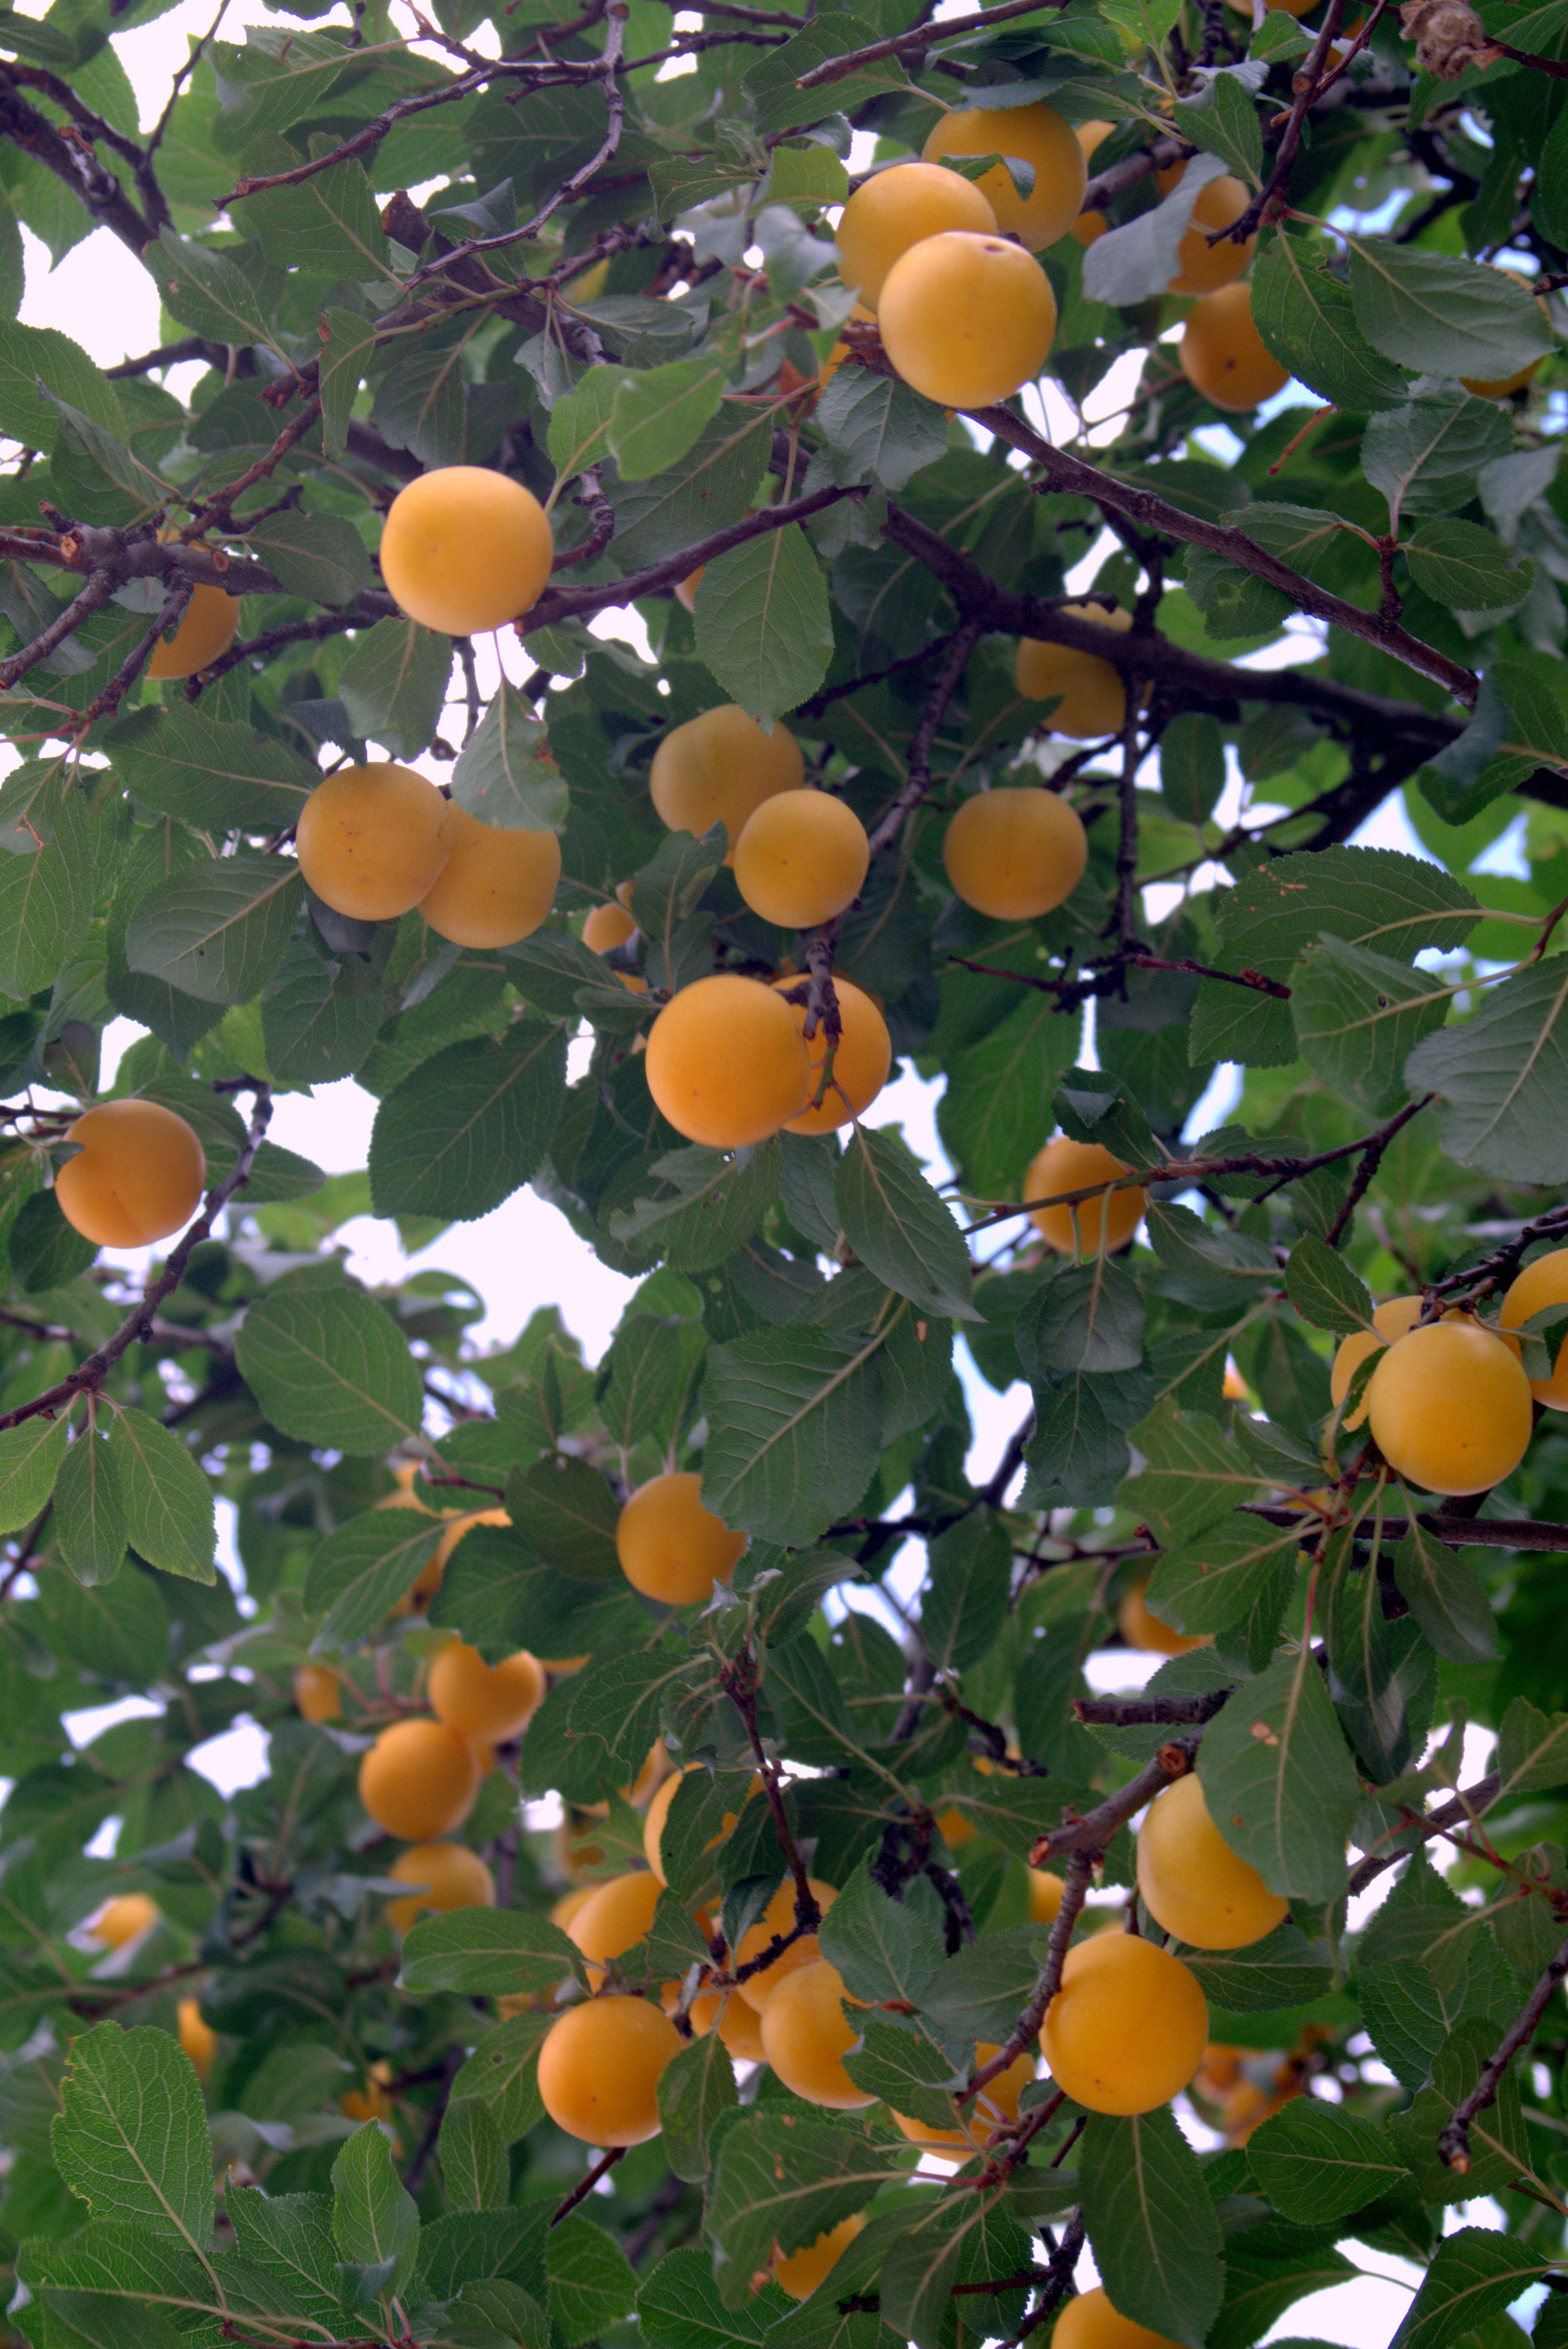
tree, branch, plant, fruit, flower, orange, food, green, produce, fishing, evergreen, yellow, juicy, plum, apricot, shrub, branches, fruit tree, tangerine, bait, kumquat, collections, citrus, harvest festival, flowering plant, rose family, mirabelka, damson, bitter orange, mandarin orange, land plant, calamondin